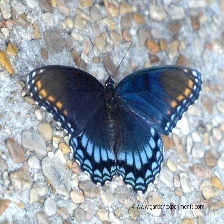
Species: RED SPOTTED PURPLE
Butterfly family (ImageNet category): admiral